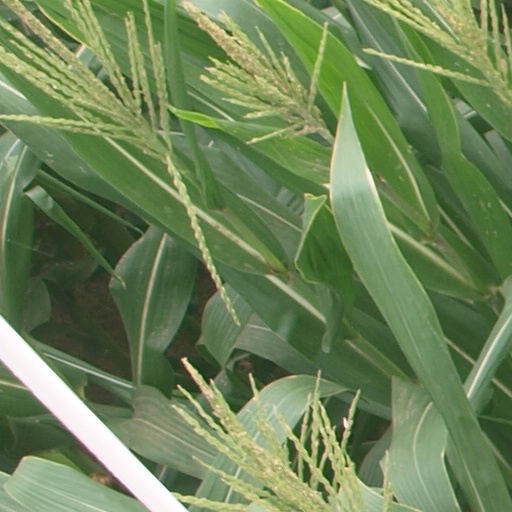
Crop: maize; corn